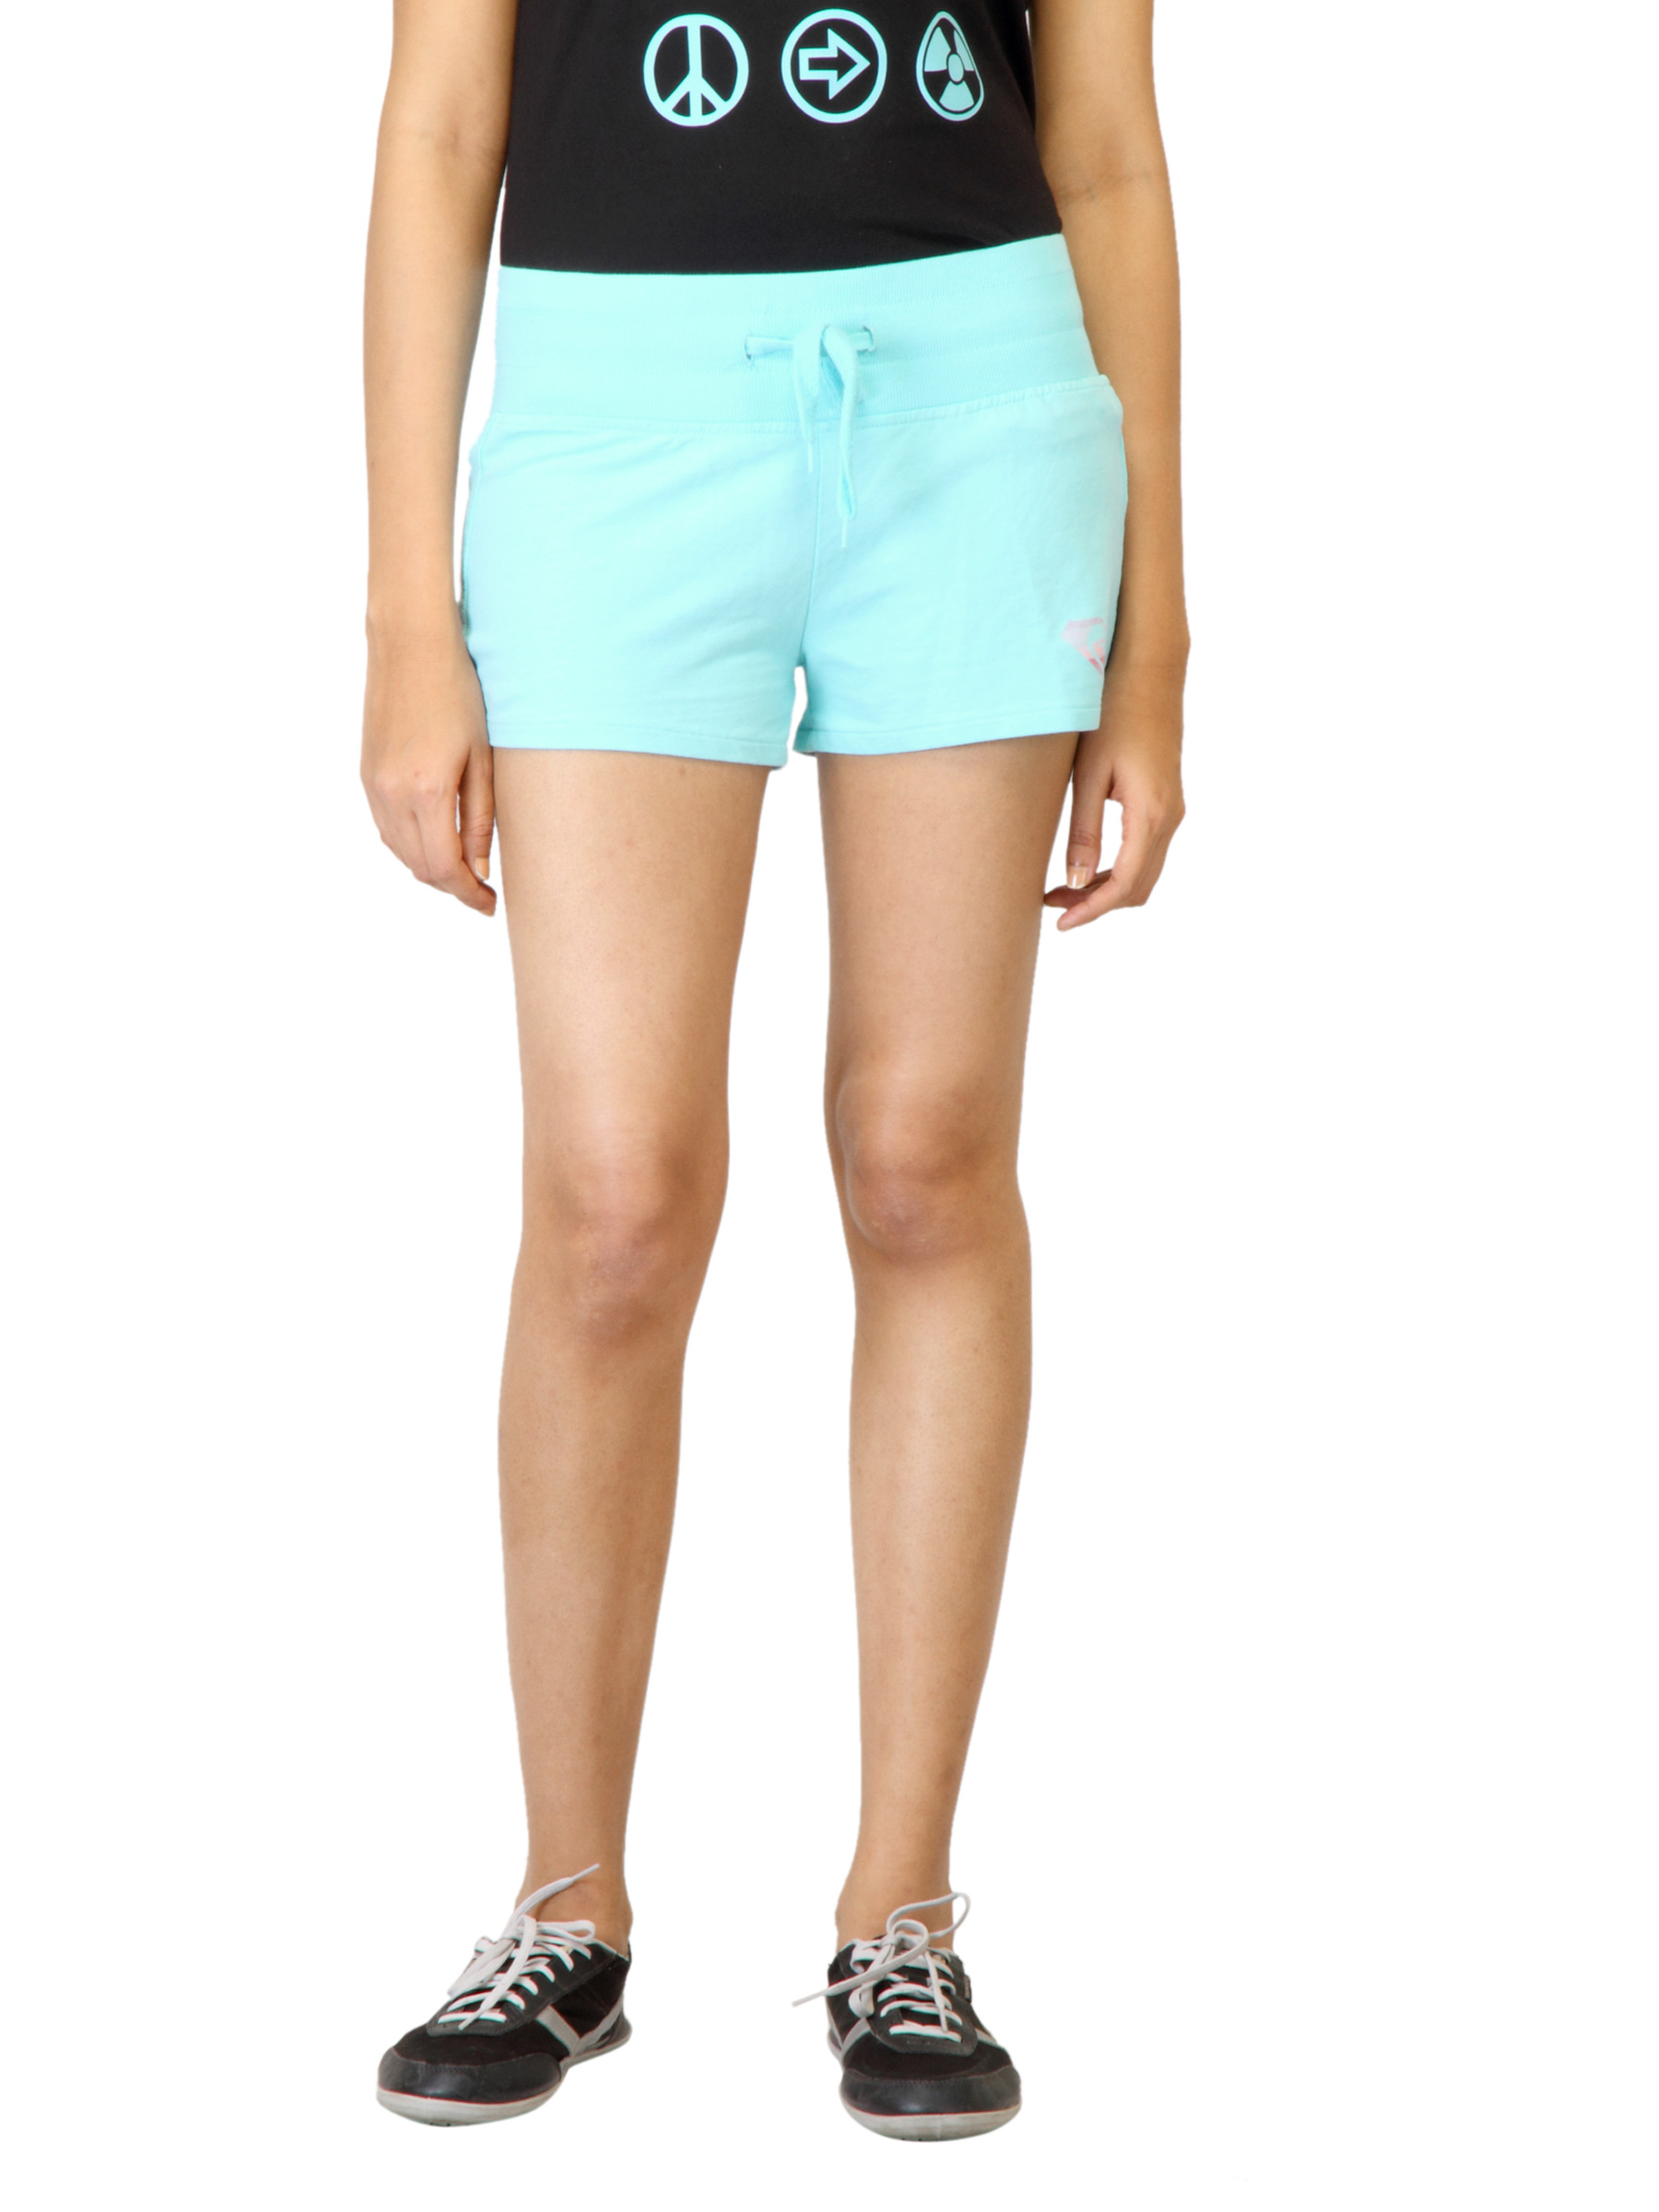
Roxy Women Beach Brights Blue Shorts
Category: Apparel / Bottomwear / Shorts
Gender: Women
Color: Blue
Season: Winter 2012
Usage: Casual